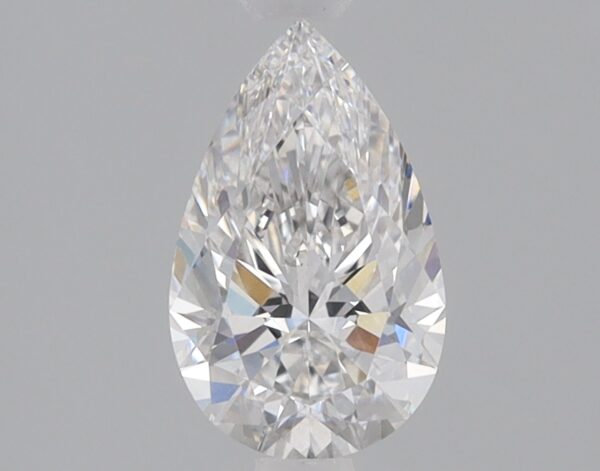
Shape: pear
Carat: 0.9
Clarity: VS1
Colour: F
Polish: EX
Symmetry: EX
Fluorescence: NONE
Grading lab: IGI
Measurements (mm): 8.59 x 5.34 x 3.38